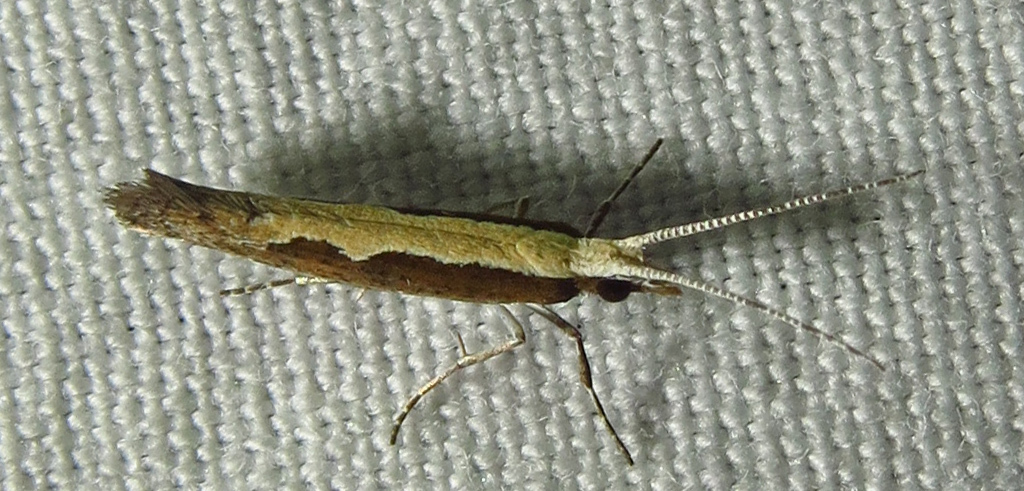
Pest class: diamondback_moth